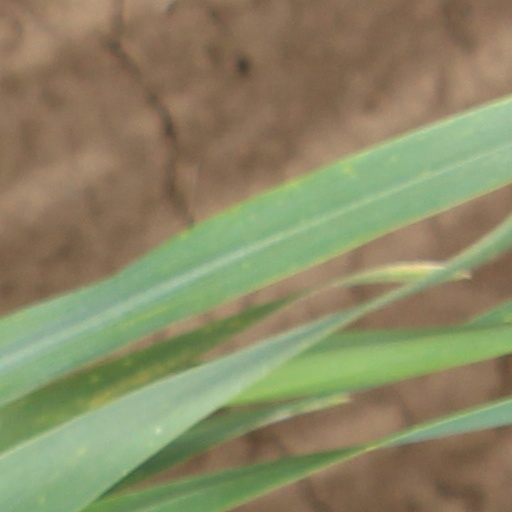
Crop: wheat